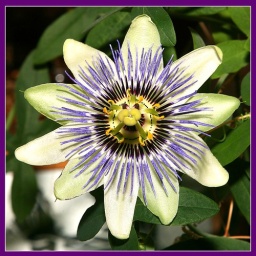
First flower produced by plant grown from seed (Passiflora)